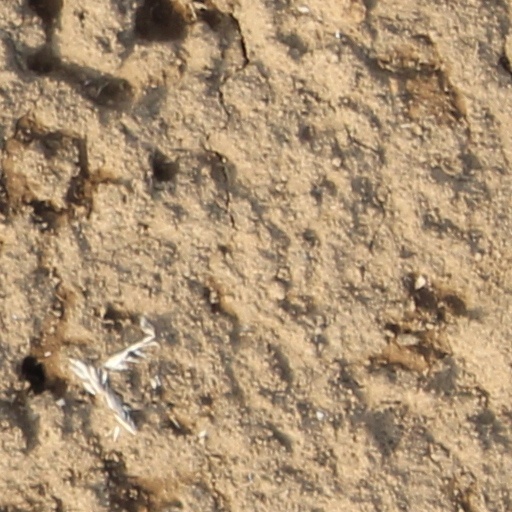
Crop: wheat